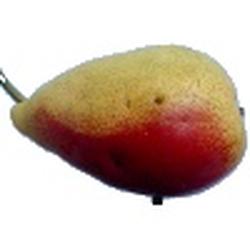
Label: Pear